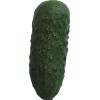
Label: Cucumber 1